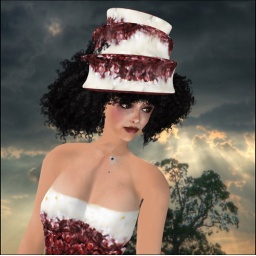
red velvet cake dress by lurveBite